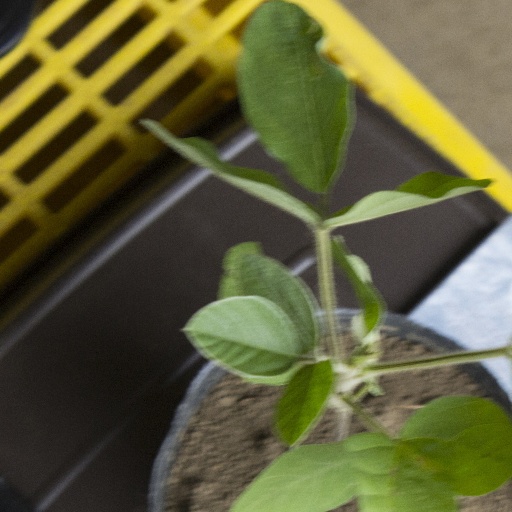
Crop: soybean